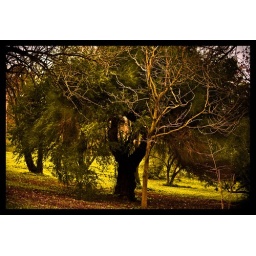
Botanic garden - big tree in the green